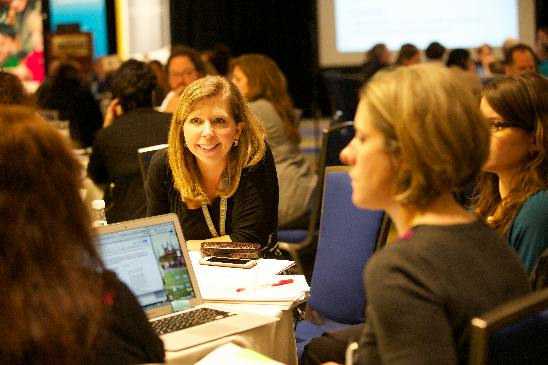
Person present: Yes